Audi R10 TDI

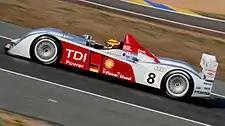
An Audi R10 in motion, viewed from its left side. The number 8 and the letters "TDI Power" are emblazoned on the side, next to the German flag and the Royal Dutch Shell logo. Frank Biela is at the wheel and is currently turning right.

Dow Automotive also developed and manufactured a specialised diesel particulate filter (DPF) for the R10. The particulate filter consisted of a chemically treated ceramic honeycomb structure, which had a distinct microstructure that reduced weight and had a high porosity. The filters were so efficient that exhausts from the engine were practically transparent, and the exhaust note was around 5 dB quieter than the R8, at 105 dB. Allan McNish said the exhaust was so quiet that above , the sound of wind rushing by was louder than the engine itself, making downshifting hard to do by ear. A complication with the diesel particulate filters arose when deciding where to mount them; Audi eventually settling on mounting them aftwards at the end of the exhaust pipes. This somewhat disturbed the R10's weight distribution, with Baretsky commenting that "We'd be happier to have them [the filters] closer to the engine, but this would have put them in the middle of the rear axle". After the 2006 race, Baretsky was said to have wiped the inside of the No. 8's exhaust pipes whilst the car was in parc fermé, and Ralf Jüttner, team director of Joest Racing, remarked that afterwards "the napkins were as pristine-white as before".